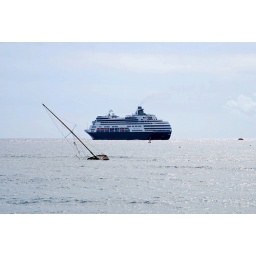
Interesting juxtaposition. The sailboat shipwreck in Lahaina harbor and the large cruise ship in the distance.